Pornographic magazine

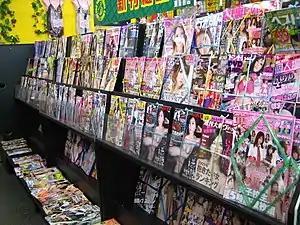
Pornographic magazines on shelves in Japan

Pornographic magazines or erotic magazines, sometimes known as adult magazines or sex magazines, are magazines that contain content of an explicitly sexual nature. Publications of this kind may contain images of attractive naked subjects, as is the case in softcore pornography, and, in the usual case of hardcore pornography, depictions of masturbation, oral sex, manual sex, vaginal sex, or anal sex.